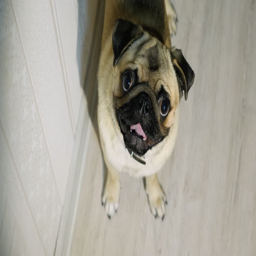
the cute pug looks interested in the camera .